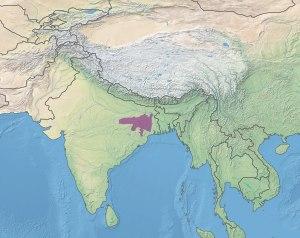
Le Chota Nâgpur — orthographié aussi Chhota Nâgpur ou Chutia Nâgpur — est une région de plateaux de l'Inde orientale, d'environ 65 000 km², qui couvre la majeure partie de l'État du Jharkhand, ainsi que des parties de l'Orissa, du Bihar et du Chhattisgarh. La plaine du Gange s'étend au Nord et à l'Est de la région et le bassin de la Mahanadi la borde au Sud. Le Chota Nâgpur est constitué de trois plateaux, celui de Ranchi, le plus vaste et d'une altitude moyenne de 700 m, celui d'Hazaribagh et celui de Kodarma.